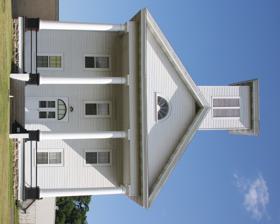
Building: Pepin County Courthouse and Jail
Country: United States of America
Year built: 1874
United States historic place Pepin County Courthouse and Jail U.S. National Register of Historic Places Show map of Wisconsin Show map of the United States Interactive map showing the location for Pepin County Courthouse and Jail Location 307 W. Madison, Durand, Wisconsin Coordinates 44°37′44″N 91°57′53″W / 44.62889°N 91.96472°W / 44.62889; -91.96472 Area 1.3 acres (0.53 ha) Built 1873–74 Architectural style Greek Revival MPS County Courthouses of Wisconsin TR NRHP reference No. 82000695 Added to NRHP March 9, 1982 The Pepin County Courthouse and Jail is located in Durand, Wisconsin . In 1982, the site was added to the National Register of Historic Places . Additionally, it is listed on the Wisconsin State Register of Historic Places. Use The old jail is in the back of this sheriff's residence. A cell in the old jail The courthouse was constructed from 1873 to 1874 at a cost of $7,000, with the jail built next door. Attached to the jail was the official residence of the Sheriff of Pepin County, Wisconsin . In 1881, the site managed to survive a fire that cause great damage to the town. The jail and sheriff's residence remained in use until 1984, while the courthouse remained in use until 1985. Pepin County Heritage Center Currently, the property serves as the Pepin County Heritage Center , which is operated by the Pepin County Historical Society. Exhibits include the courtroom, jail, and displays of local history and culture. 1881 hanging incident In 1881, a man who had been associated with Quantrill's Raiders and the James-Younger Gang was arrested in Durand for the murder of a sheriff's deputy. On the day of his trial at the courthouse, a mob descended upon the area, taking custody of the man and later hanging him. The event was reported in the St. Paul Pioneer Press and The New York Times , causing Durand to gain a reputation of a "hanging town". However, it was later reported that most individuals involved in the hanging had come to the town from other areas. It was the last hanging in Wisconsin . References